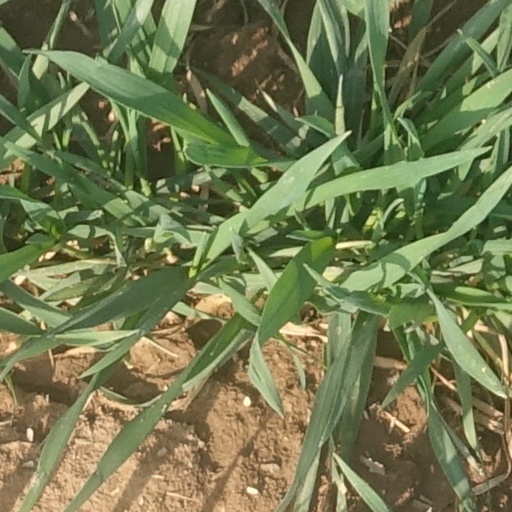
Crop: wheat